Frog

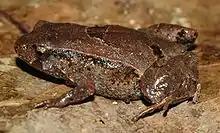
Pouched frog ("Assa darlingtoni")

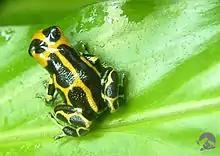
The mildly toxic "Ranitomeya imitator"

Although care of offspring is poorly understood in frogs, up to an estimated 20% of amphibian species may care for their young in some way. The evolution of parental care in frogs is driven primarily by the size of the water body in which they breed. Those that breed in smaller water bodies tend to have greater and more complex parental care behaviour. Because predation of eggs and larvae is high in large water bodies, some frog species started to lay their eggs on land. Once this happened, the desiccating terrestrial environment demands that one or both parents keep them moist to ensure their survival. The subsequent need to transport hatched tadpoles to a water body required an even more intense form of parental care.